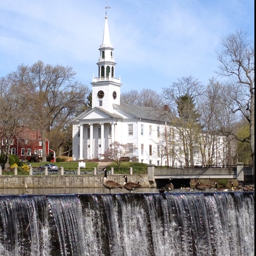
church over the waterfall --